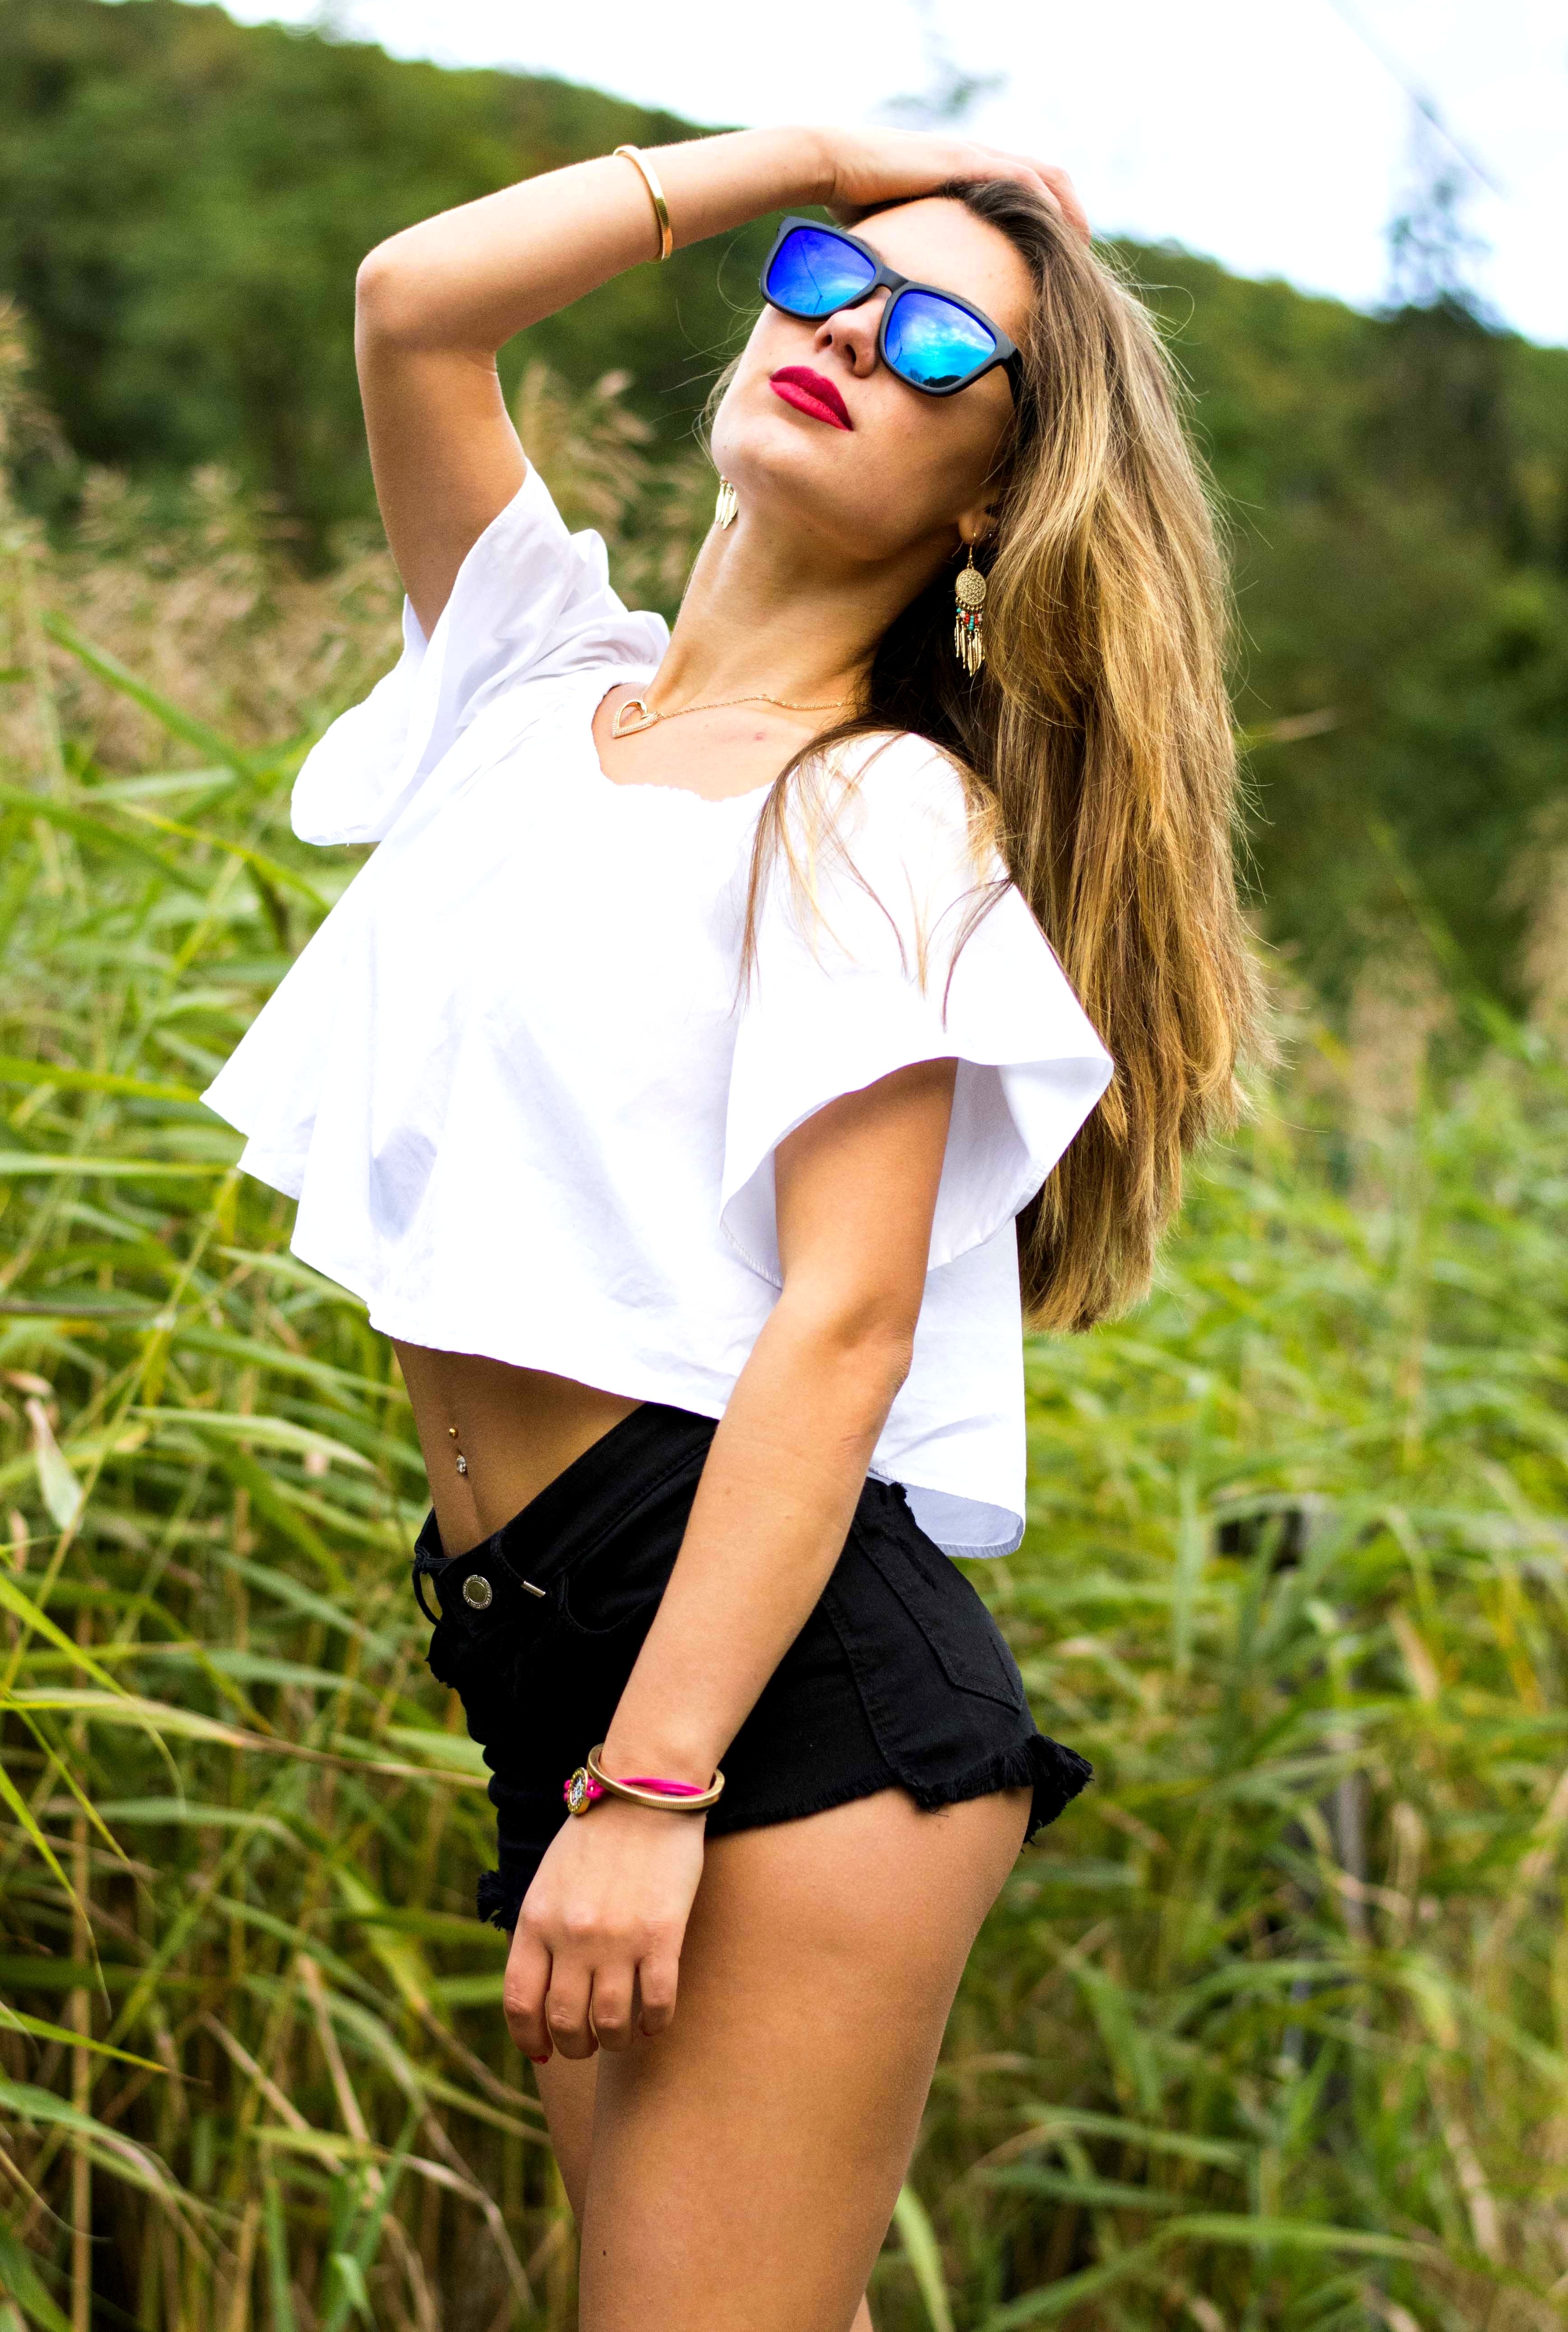
girl, woman, hair, photography, leg, model, spring, fashion, clothing, lady, hairstyle, swimwear, long hair, dress, sunglasses, eye, glasses, beauty, blond, beautiful girl, photo shoot, sensolatino